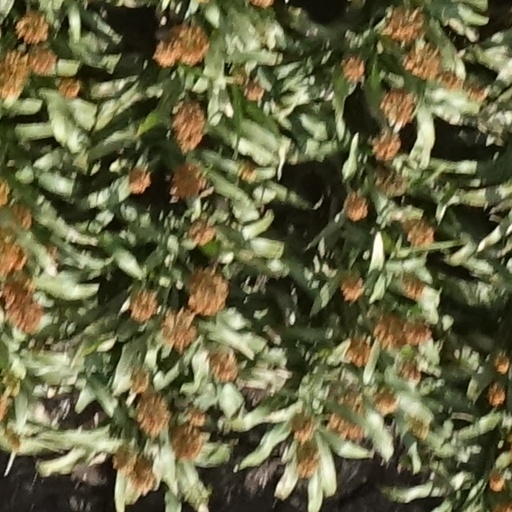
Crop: sorghum